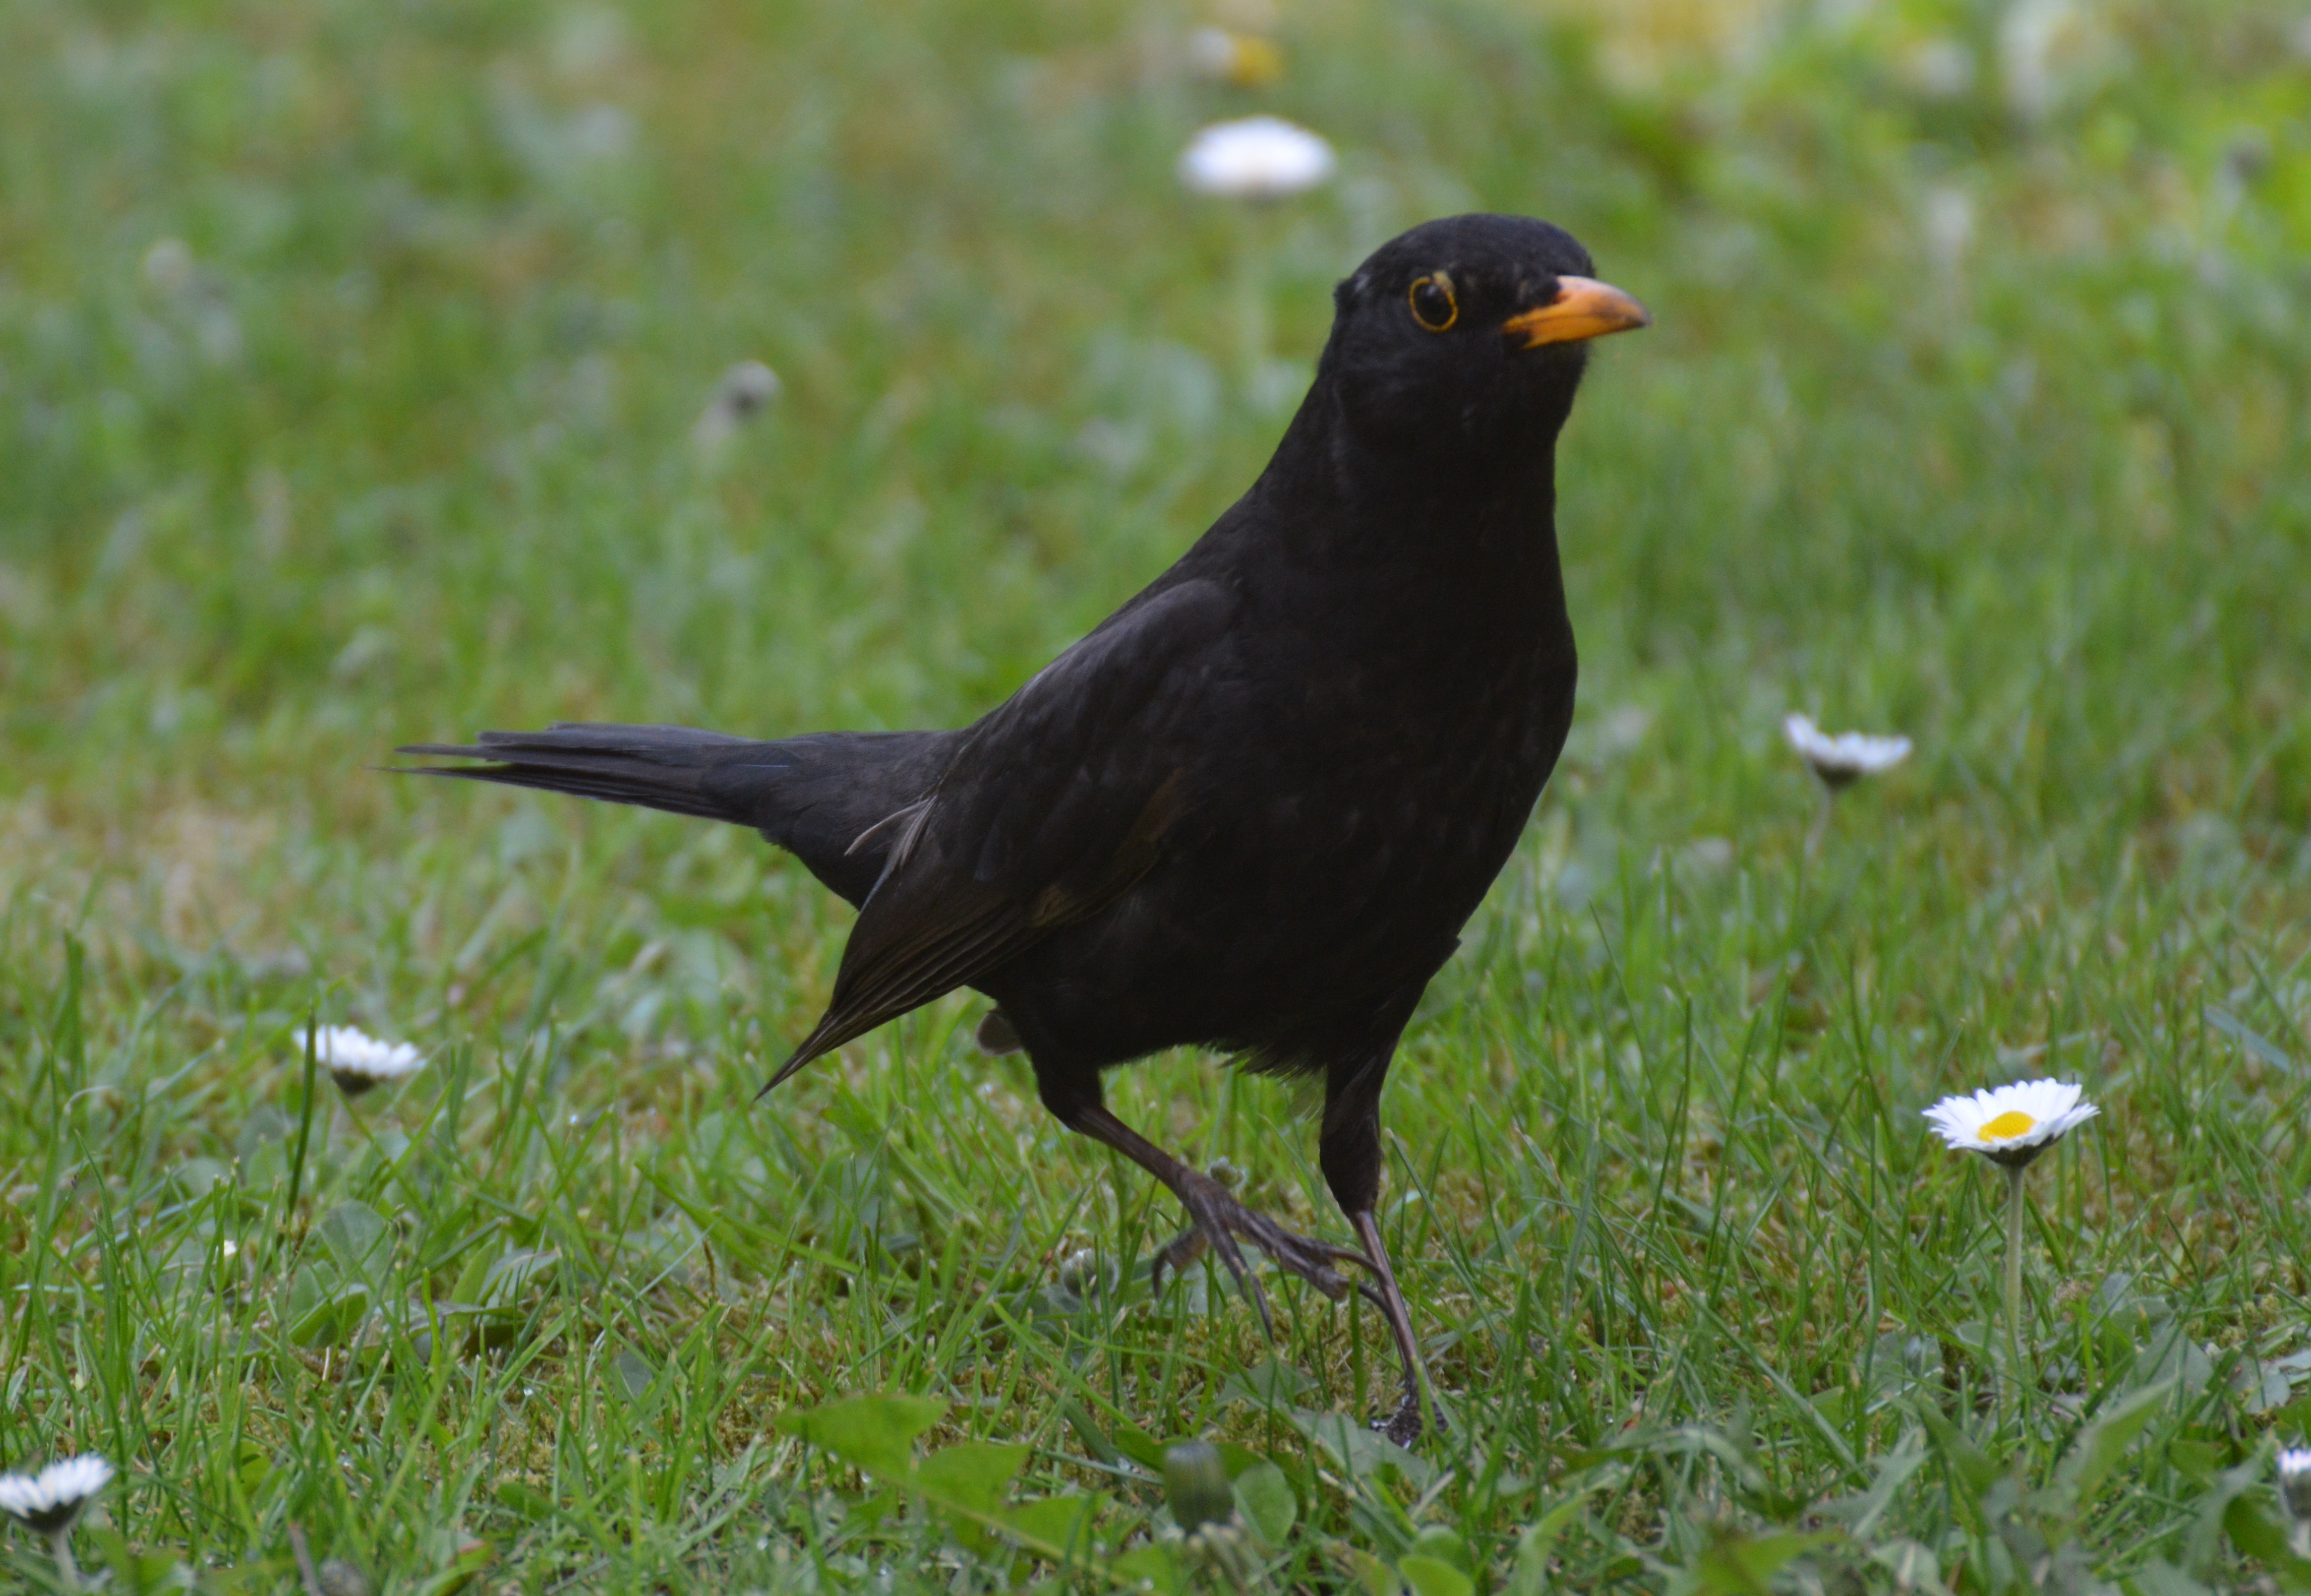
nature, bird, wing, animal, fly, wildlife, beak, robin, feather, fauna, rook, vertebrate, blackbird, perching bird, emberizidae, cinclidae, stock dove, acridotheres, common myna